History of Millwall F.C.

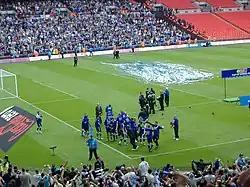
Millwall players celebrating promotion to the Football League Championship at Wembley Stadium in 2010.

Jackett led Millwall to two top six finishes in League One, in fifth and third place respectively. He won the League One Manager of the Month award three times while in charge of the club. On 13 January 2009, Harris broke Teddy Sheringham's all-time goal scoring record for Millwall during the 3–2 away win against Crewe Alexandra with his 112th goal for the club. After a play-off final defeat in the 2008–09 season against Scunthorpe United and losing out on automatic promotion on the last day of the 2009–10 season to Leeds United by one point, Millwall made it back to Wembley, finally breaking the play-off hoodoo run of five successive failures in 1991, 1994, 2000, 2002 and 2009, with a 1–0 win in the 2010 League One play-off final against Swindon Town, securing a return to the Football League Championship after a four-year absence.